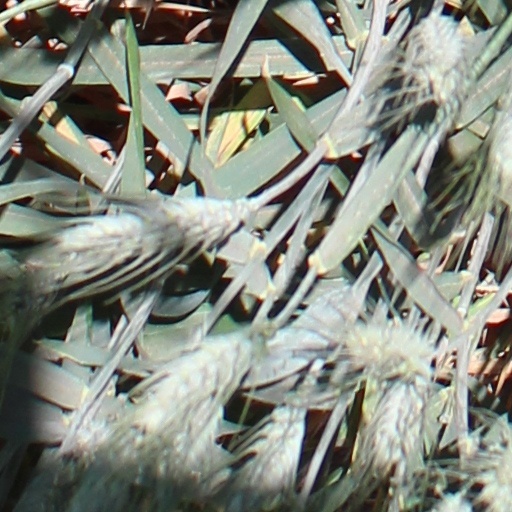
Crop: wheat